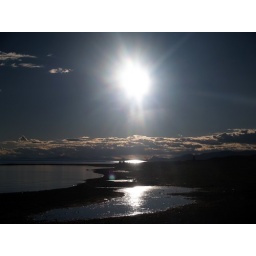
Sunset on Namtso Lake, Tibet - highest salt water lake in world